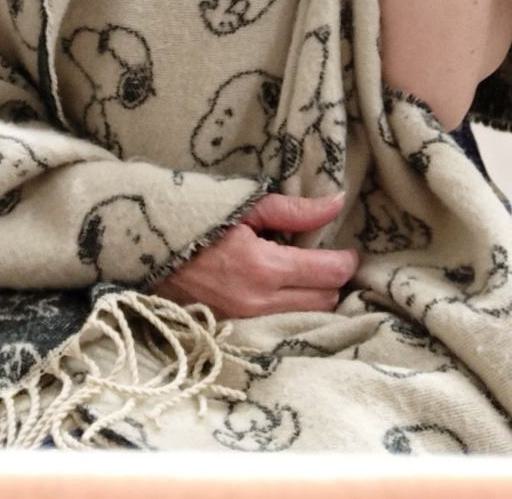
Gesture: no_gesture